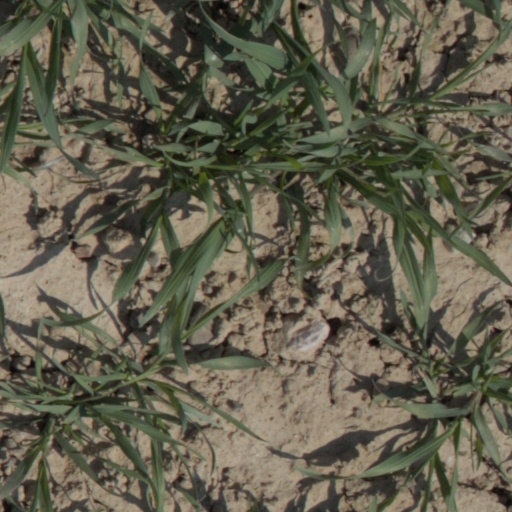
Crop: wheat